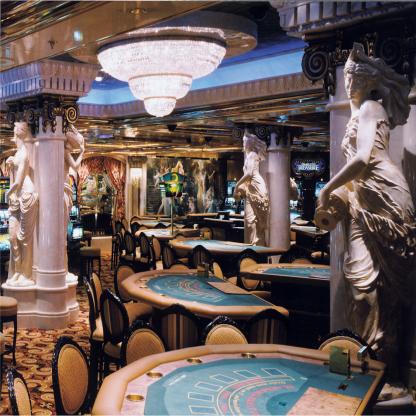
Scene: Indoor